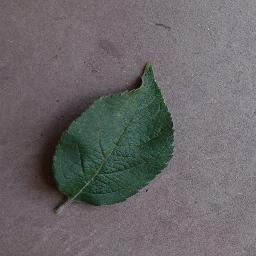
Label: Apple___healthy